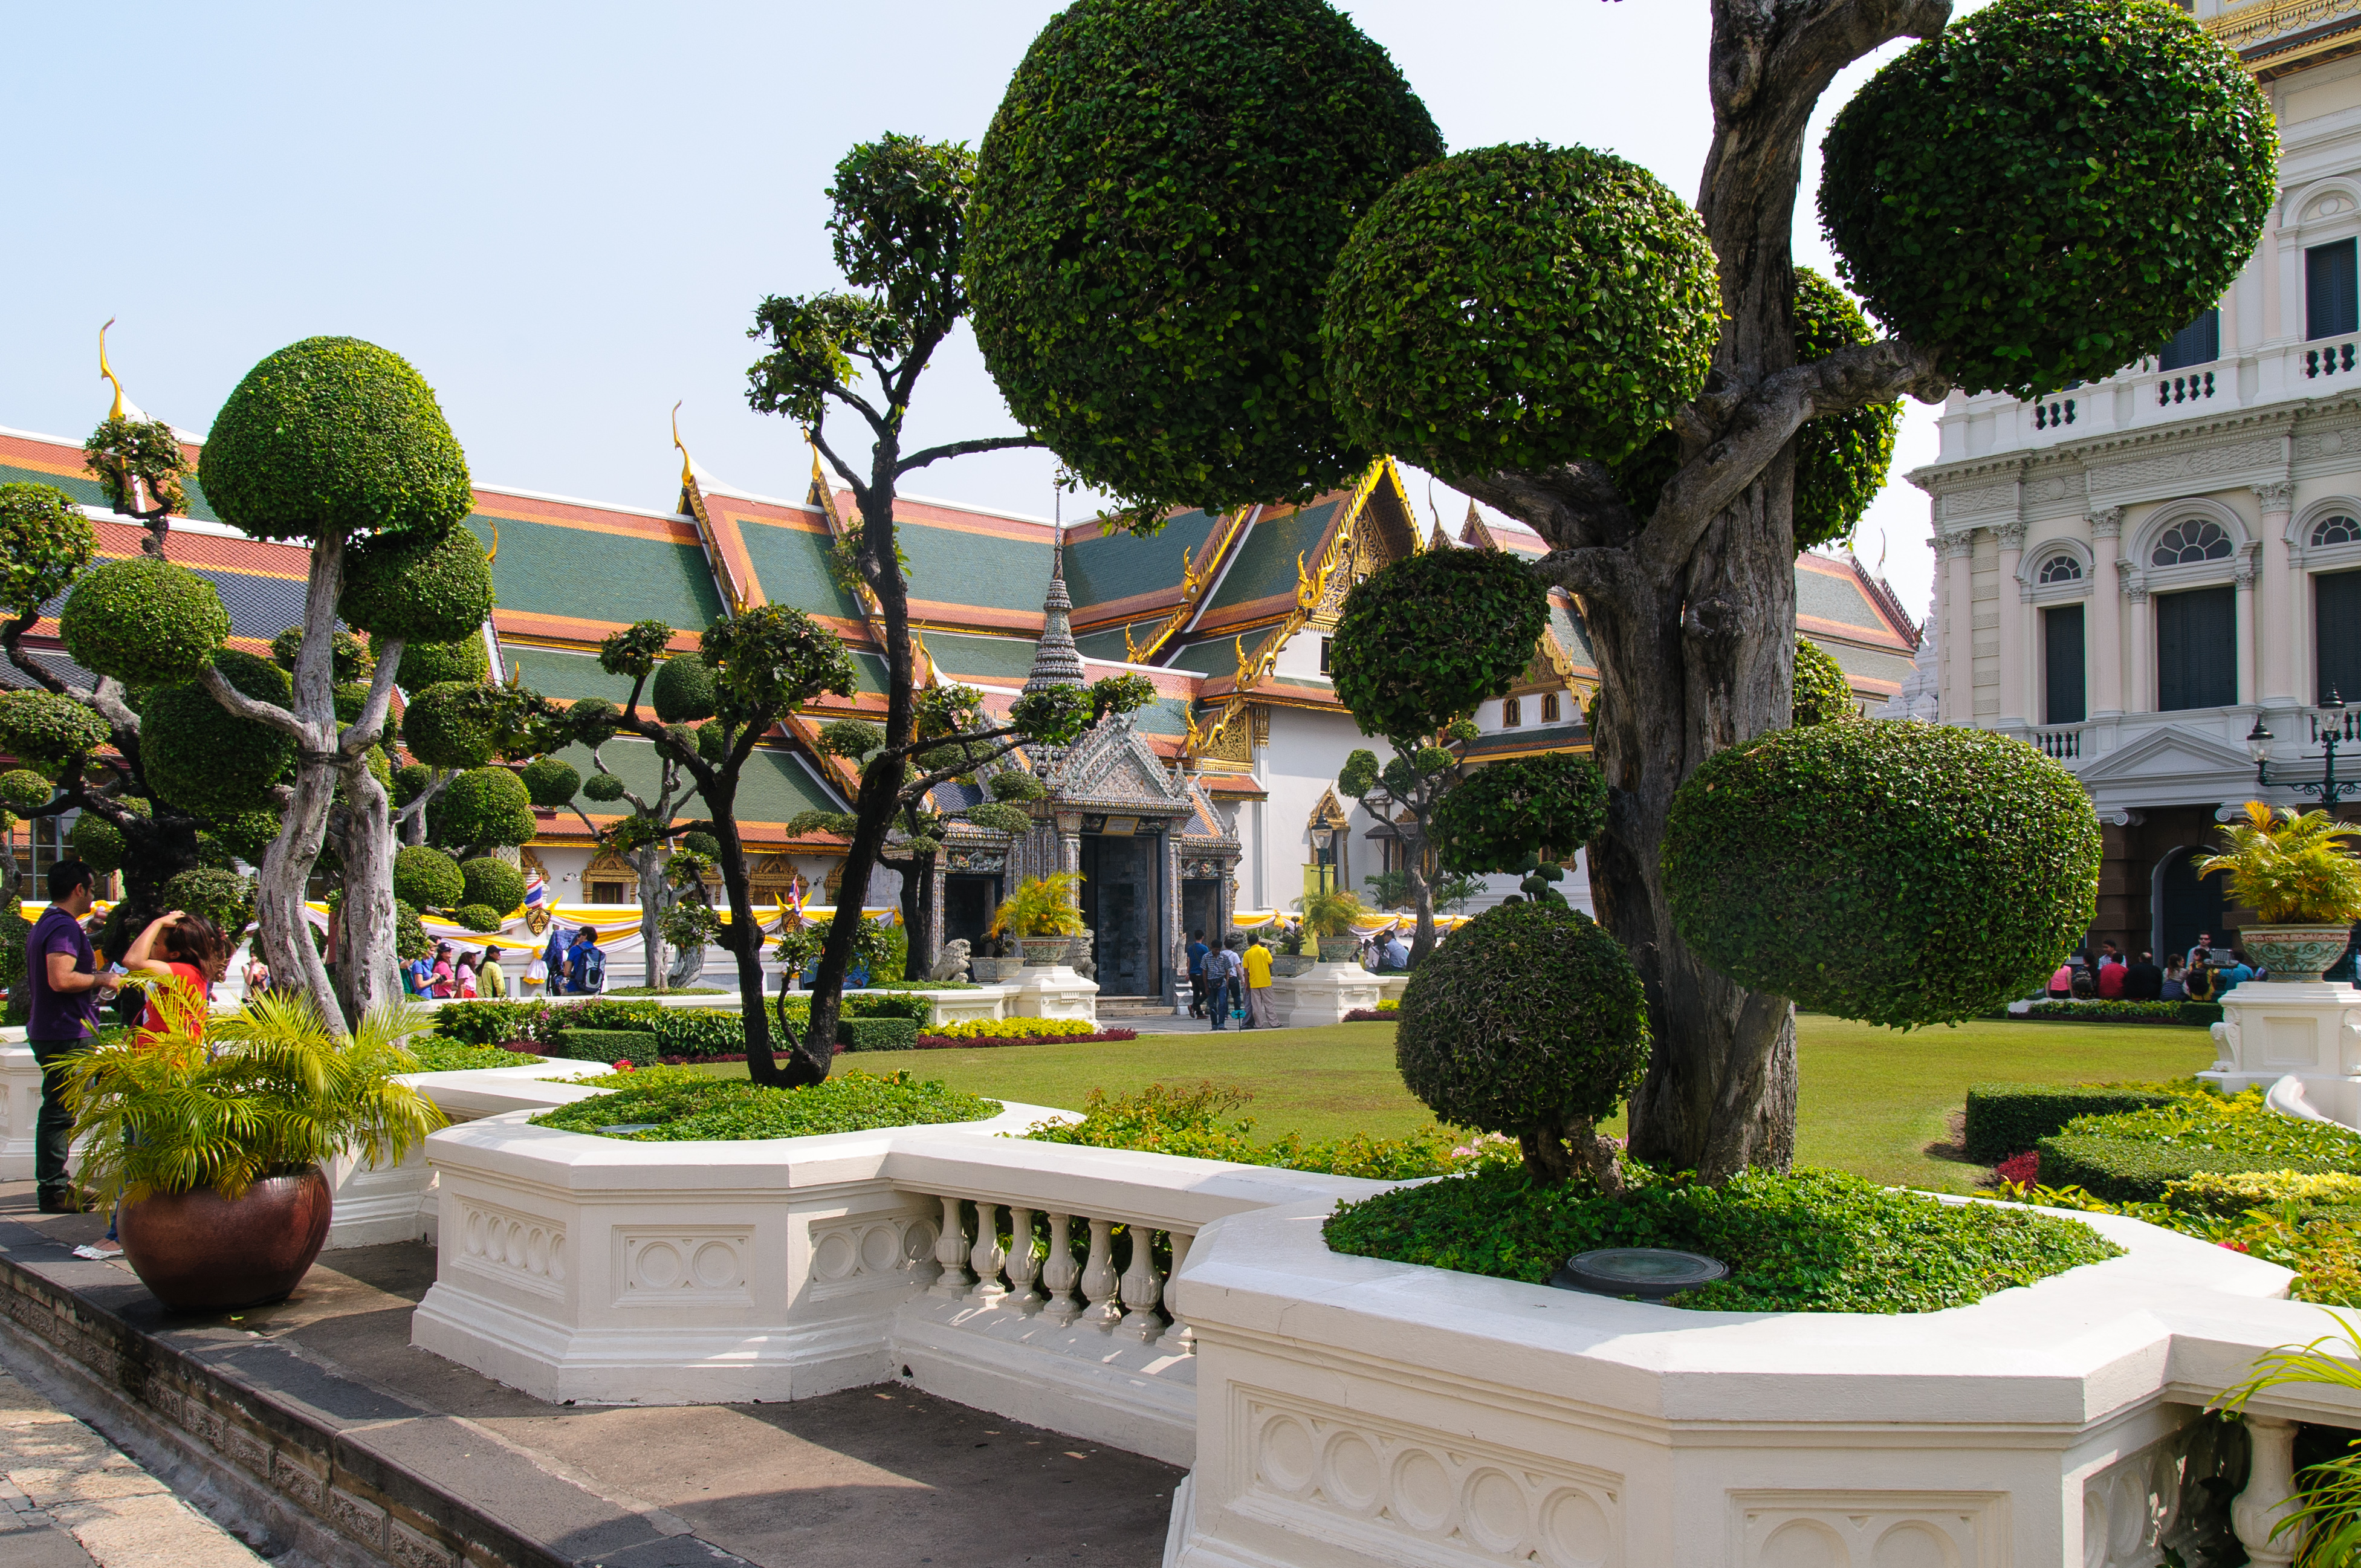
tree, plant, flower, home, vacation, botany, nikon, garden, flora, thailand, houseplant, courtyard, resort, botanical garden, bangkok, yard, d300, thailandia, arecales